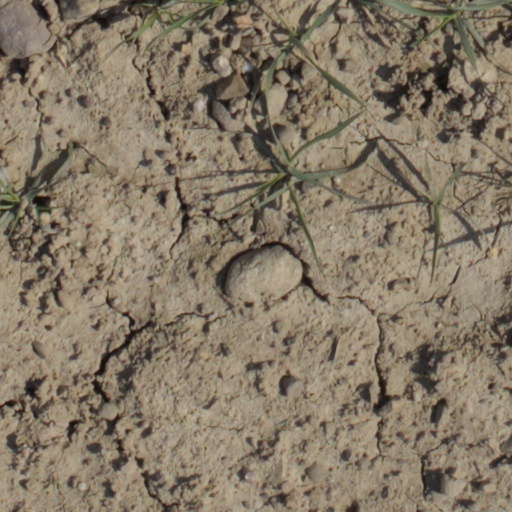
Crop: wheat